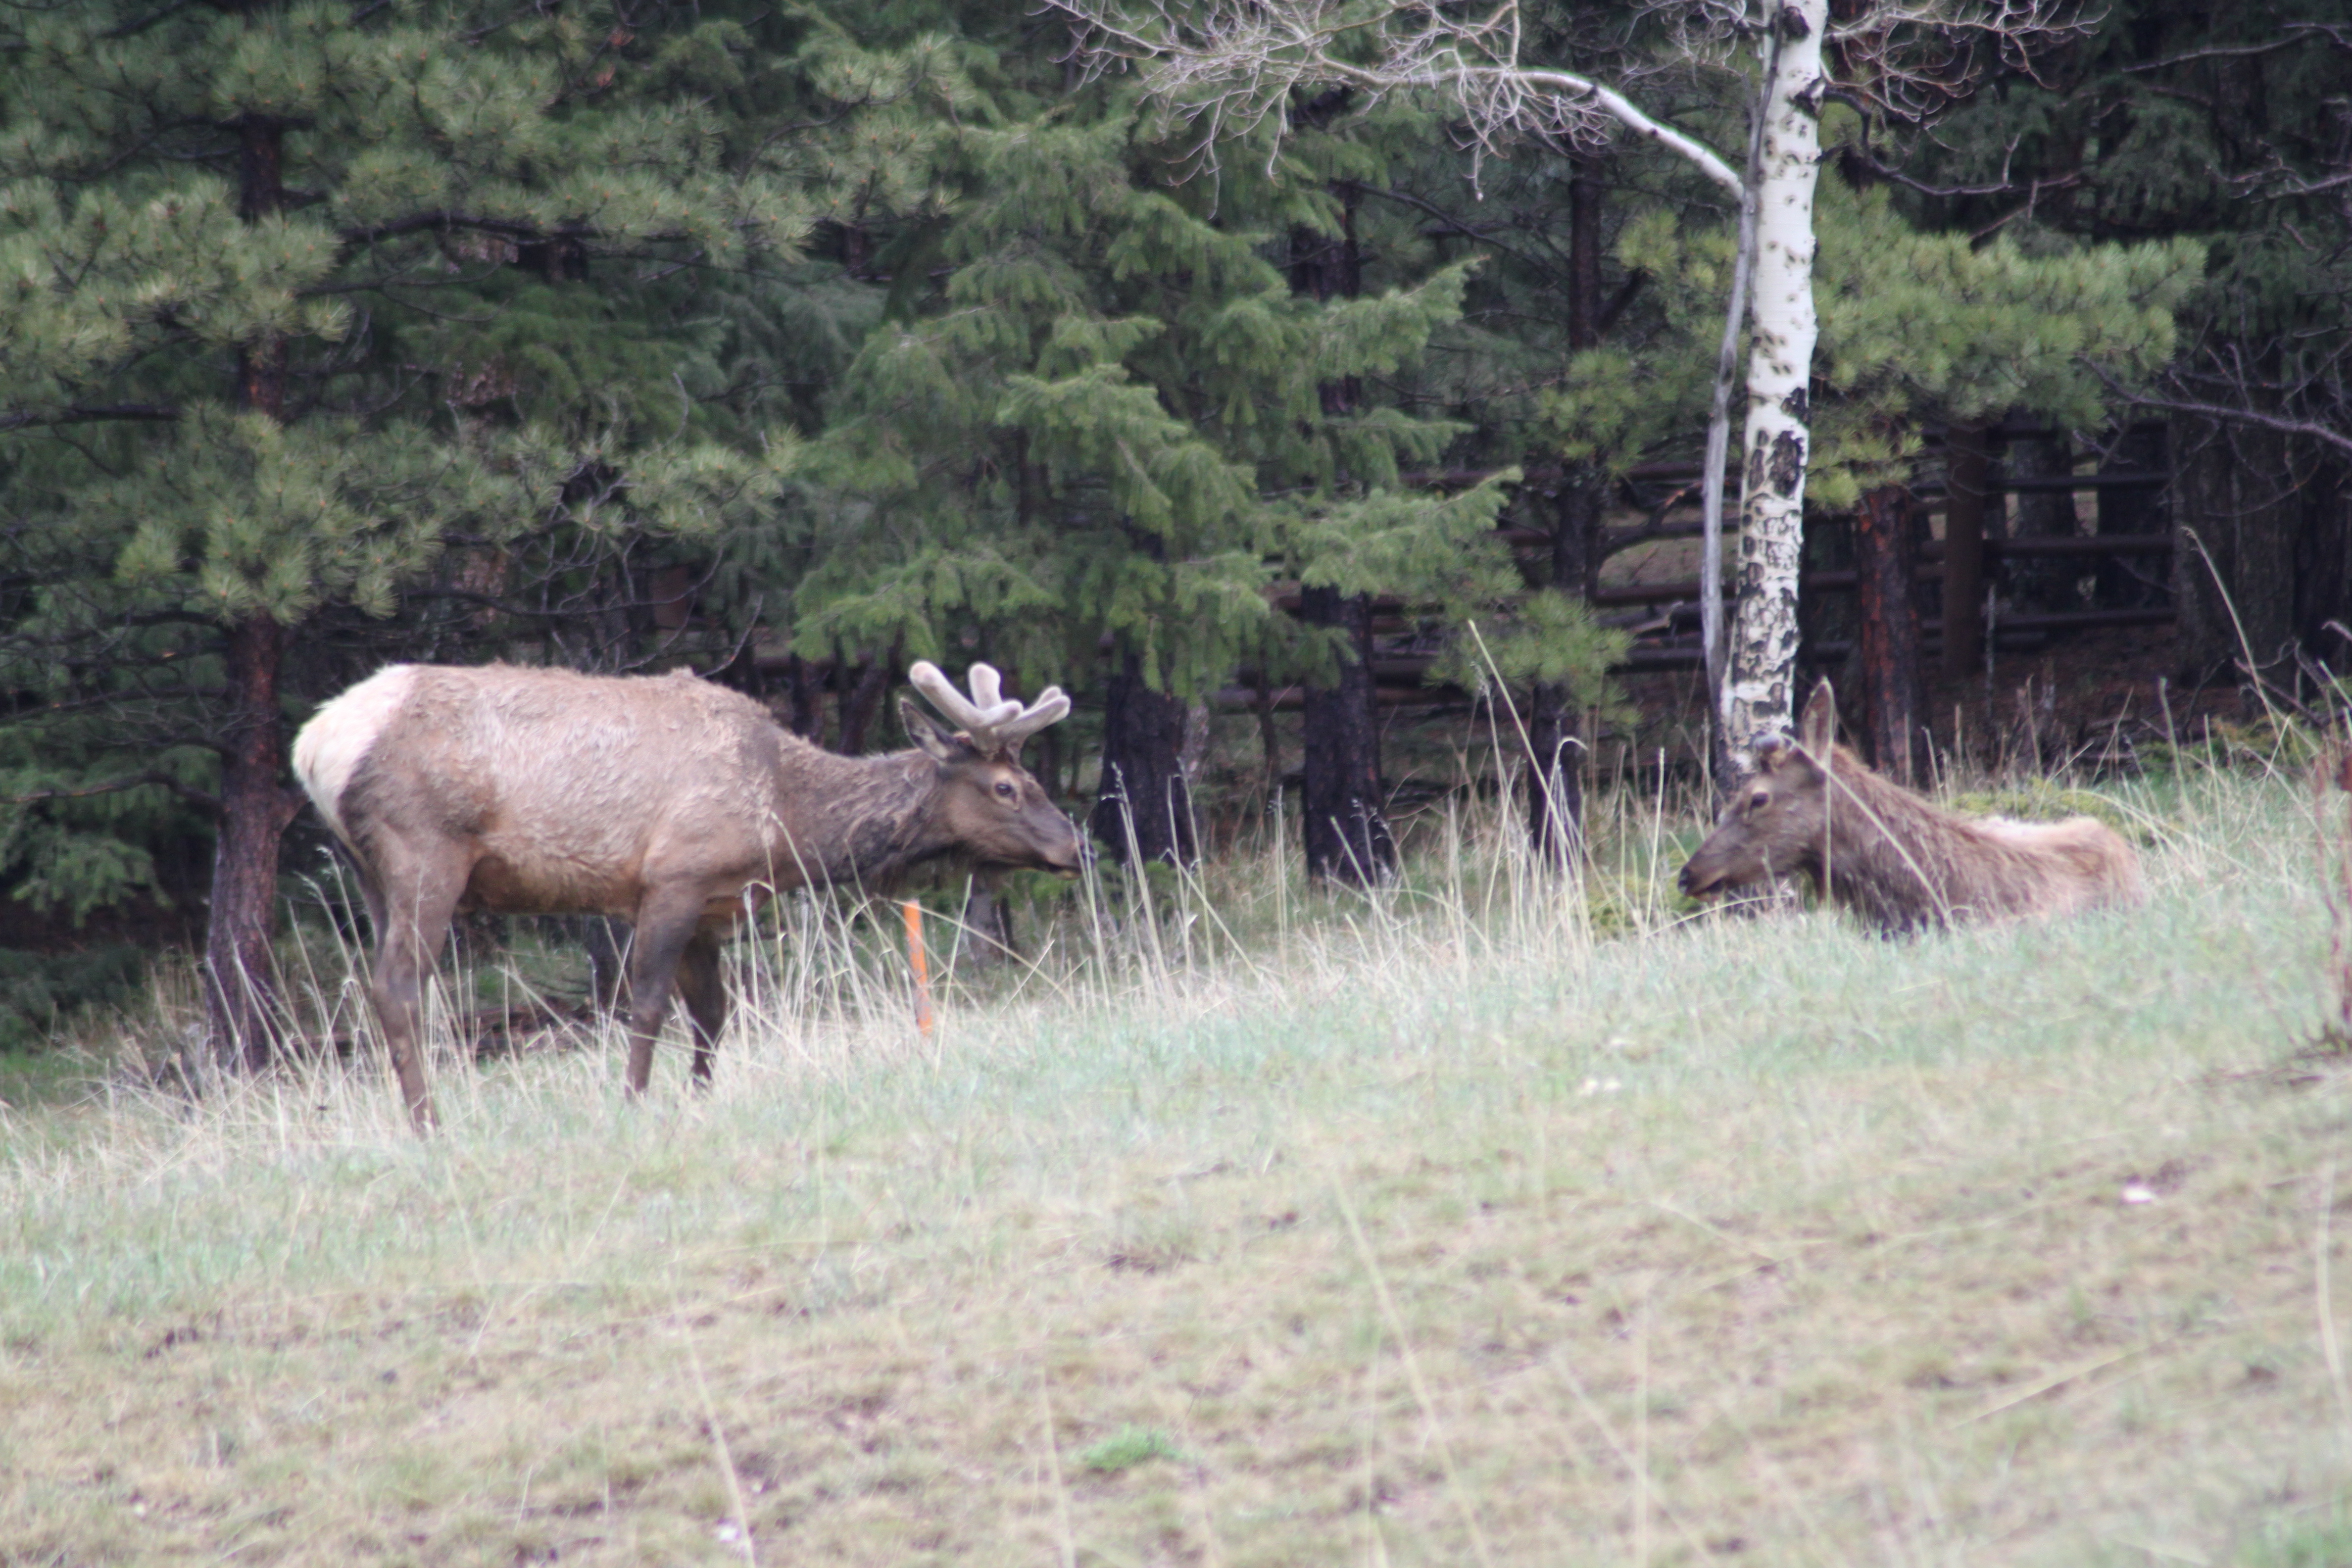
tree, grass, wilderness, wildlife, deer, pasture, grazing, mammal, national park, fauna, antler, woodland, elk, nature reserve